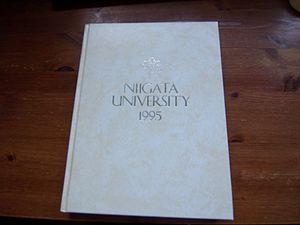
Un yearbook, album de finissants ou album de promotion, est un livre recensant les principaux événements de l'année passée d'une école ainsi que les photos et noms des élèves. La quasi-totalité des lycées et universités américains, canadiens et australiens publient un yearbook. Le terme peut aussi avoir un autre sens en anglais : une collection de faits ou statistiques publiée annuellement.